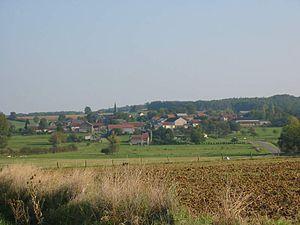
Chatillon-sur-Bar, Ardennes, France Photographie J. Guibourt J. Guibourt
Belleville-et-Châtillon-sur-Bar est une commune française située dans le département des Ardennes, en région Grand Est.
Châtillon-sur-Bar est une commune associée de Belleville-et-Châtillon-sur-Bar et une ancienne commune française, située dans le département des Ardennes en région Grand Est.